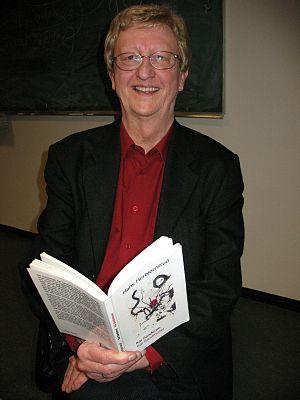
Hans Herbjørnsrud, né le 2 janvier 1938 à Heddal à Notodden, est un nouvelliste et agriculteur norvégien.